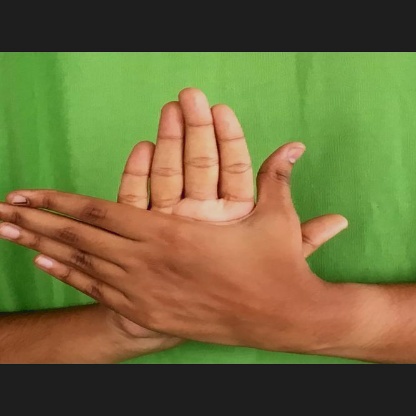
Mudra: Chakra